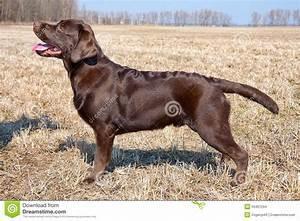
dog